Les Thomas (footballer)

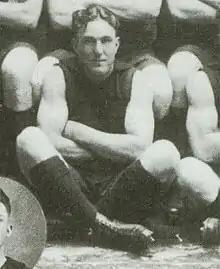
Thomas in 1928

Les Thomas (28 May 1906 – 13 August 1997) was a former Australian rules footballer who played with Collingwood in the Victorian Football League (VFL).